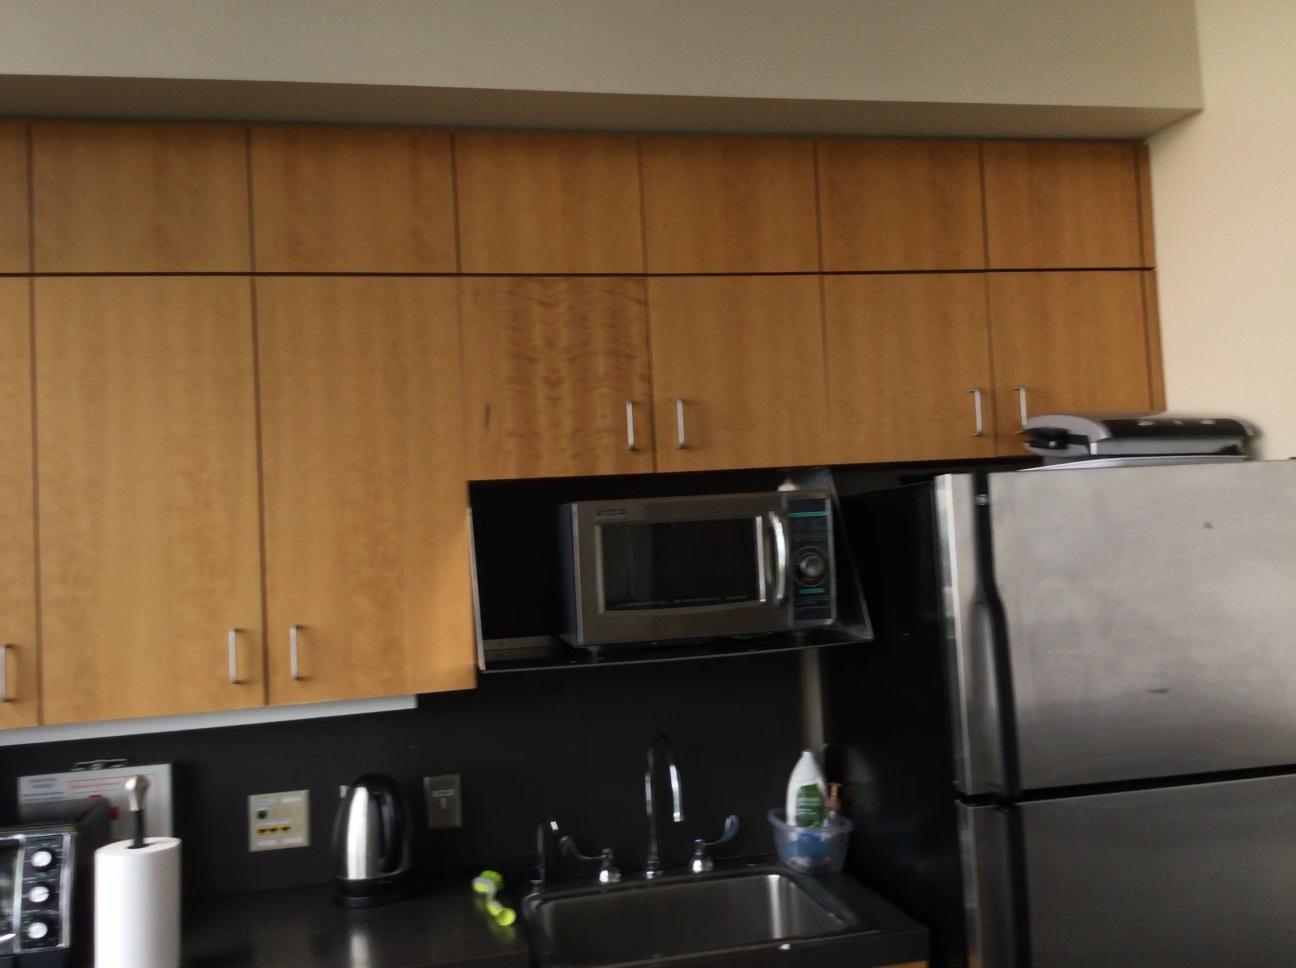
Question: Can the refrigerator fit in front of the switch from the camera's perspective? Final answer should be yes or no.
Answer: No